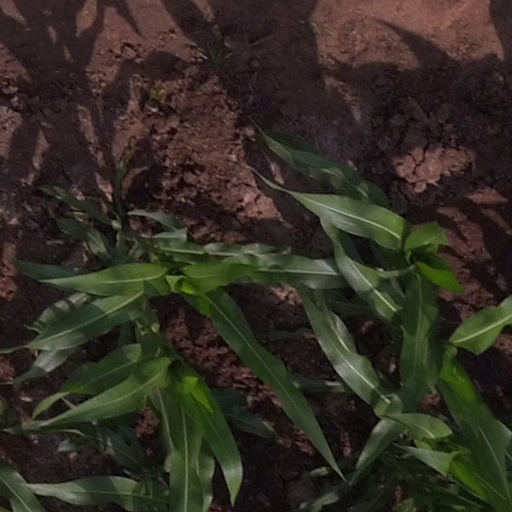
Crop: maize; corn